Mount Lebanon Mutasarrifate

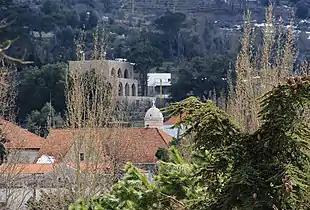

On 5 September 1860, an international commission composed of France, Britain, Austria, Prussia, Russia and the Ottoman Empire met to investigate the causes of the events of 1860 and to recommend a new administrative and judicial system for Lebanon that would prevent the recurrence of such events. The mission of the committee included three fields: establishing security, punishing the guilty, providing relief and compensation to the afflicted, and establishing a new system of government in Lebanon. However, Fuad Pasha did not leave the committee much room to work in the first two fields, because he had established security, punished the guilty and provided some relief to the afflicted before the arrival of the international delegates to Beirut. Therefore, the committee spent little time on these matters, before moving on to the issue of the system of government, the preparation of which accounted for most of the delegates' efforts and time.